Frederic Marlett Bell-Smith

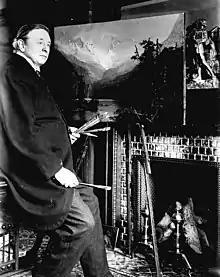
Bell-Smith painting Lake Louise (named for Princess Louise), c. 1908

In 1886 Bell-Smith seized the opportunity to paint the Canadian Rockies when the Vice-President of the Canadian Pacific Railway (CPR), William Cornelius Van Horne, offered free travel passes to several artists who would sketch and paint vistas of the Canadian west. The CPR wanted artistic works that would heighten public interest in transcontinental travel. Bell-Smith’s stylistically conservative paintings were popular in both eastern Canada and Britain, and he frequently returned to the west to work. He was particularly fond of the natural splendour of the area around Lake Louise and by the turn of the century he made annual trips to the west.